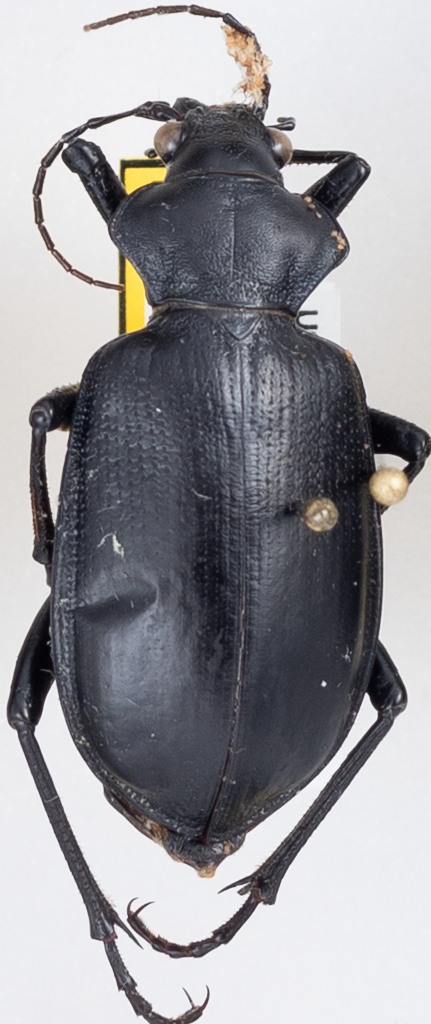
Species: Calosoma prominens
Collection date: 2021-08-17
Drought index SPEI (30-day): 0.06
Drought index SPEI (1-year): -0.77
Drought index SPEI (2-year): -0.024